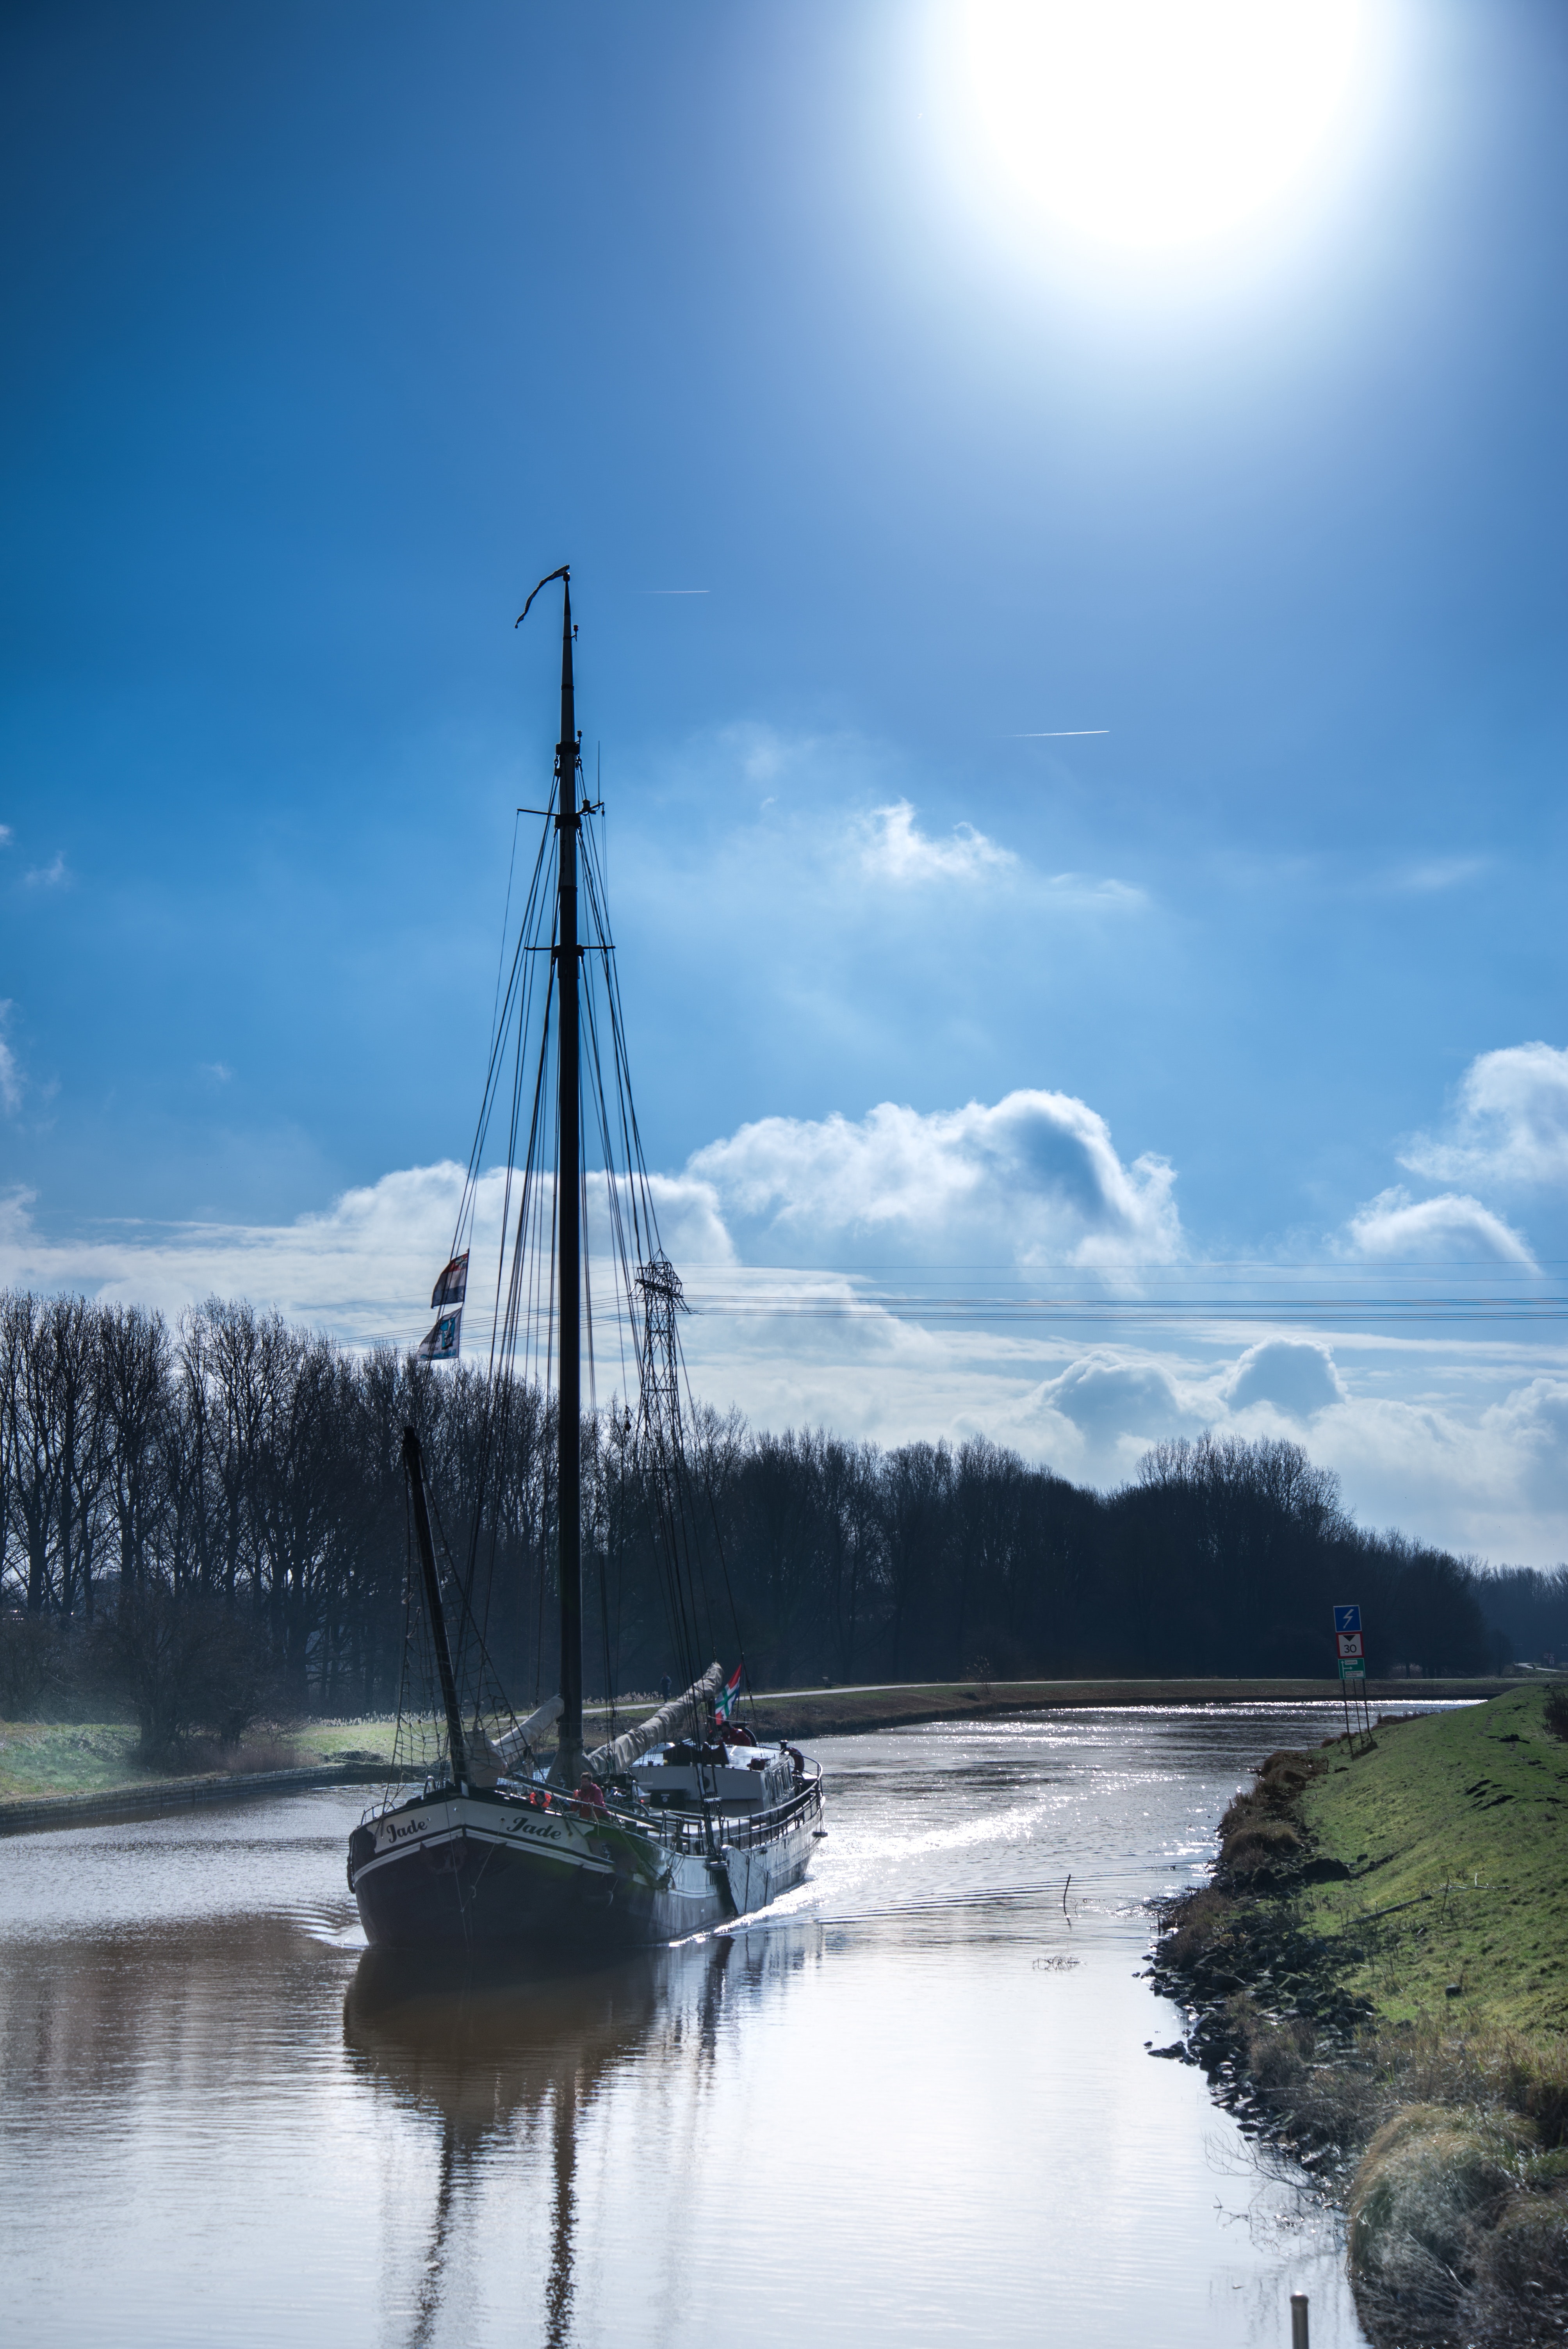
sky, water, reflection, natural landscape, natural environment, river, tree, cloud, wetland, watercourse, calm, marsh, lake, sunlight, swamp, bank, bayou, bog, inlet, vehicle, horizon, channel